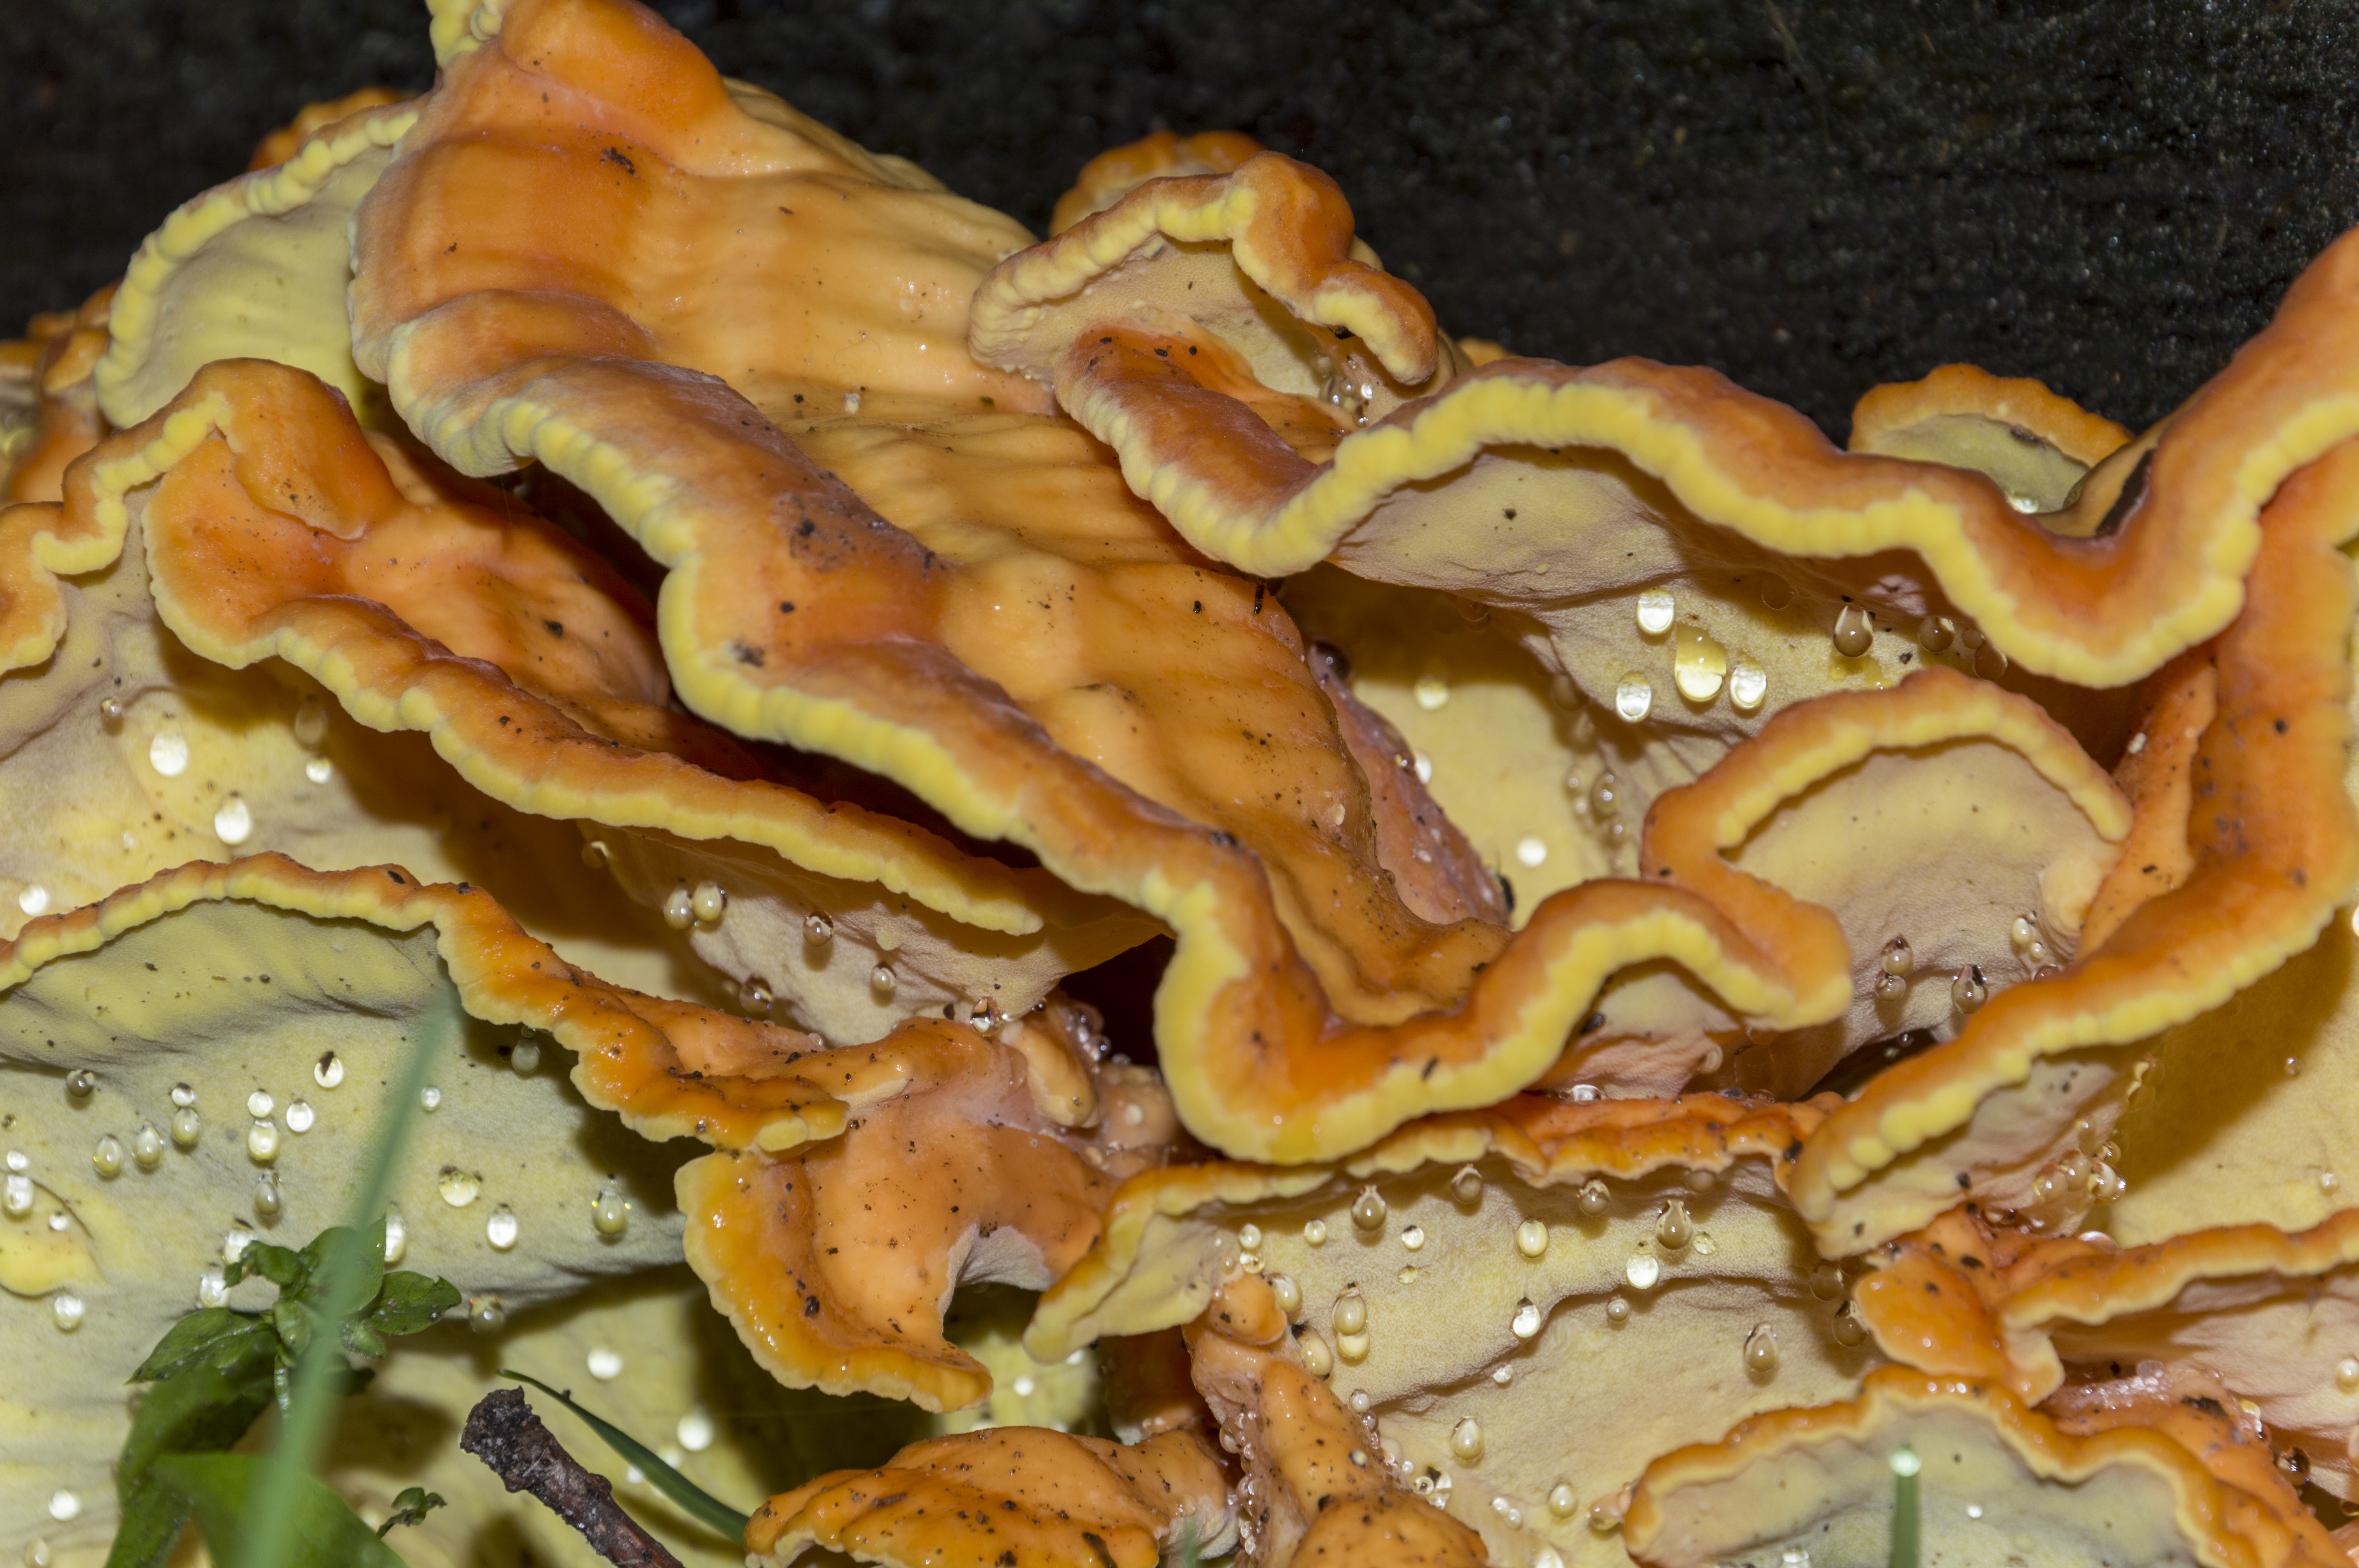
outdoor, drop, plant, photography, texture, flower, photo, dish, meal, food, produce, nikon, funghi, breakfast, cuisine, fungus, colour, holland, nederland, netherlands, dutch, outdoorphotography, picture, photograph, fotos, foto, fotografie, depthoffield, paulvandevelde, pdvandevelde, padagudaloma, natuurfotografie, naturephotographer, dordrecht, biesbosch, nederlandinfotos, merwelanden, druppel, pvdvfotografie, pdvandeveldedordrecht, nederlandsefotografie, dutchphotogaraphy, totallydutch, fotografienederland, hollandsefotografie, fotografieholland, paddenstoel, zwam, laetiporussulphureus, zwavelzwam, guttatie, medicinal mushroom